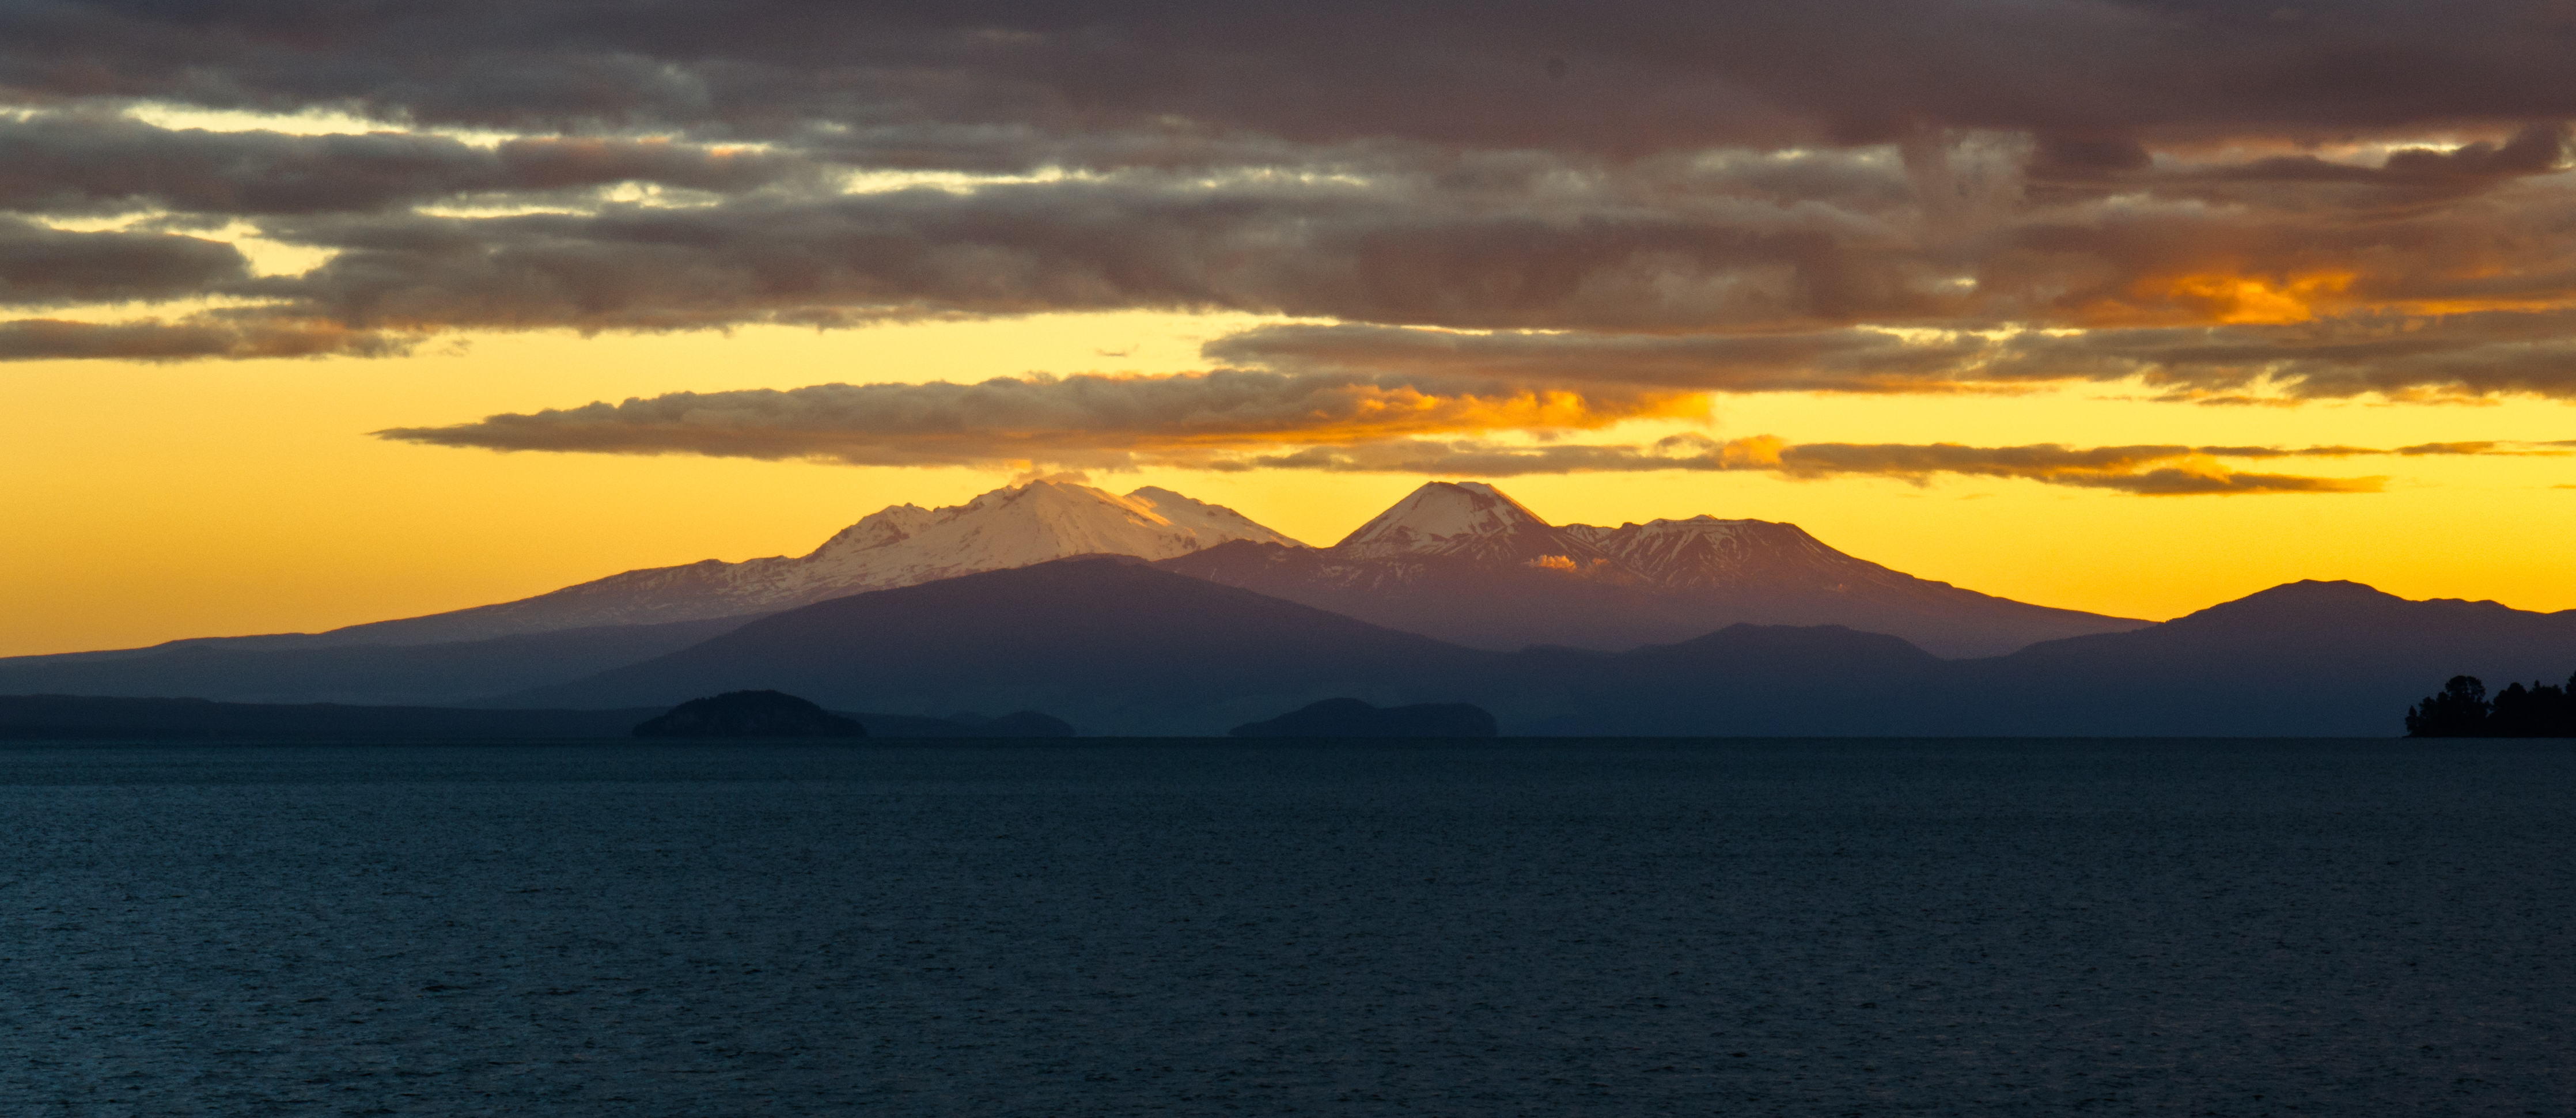
sea, horizon, mountain, cloud, sky, sunrise, sunset, morning, hill, dawn, dusk, evening, plain, loch, afterglow, red sky at morning